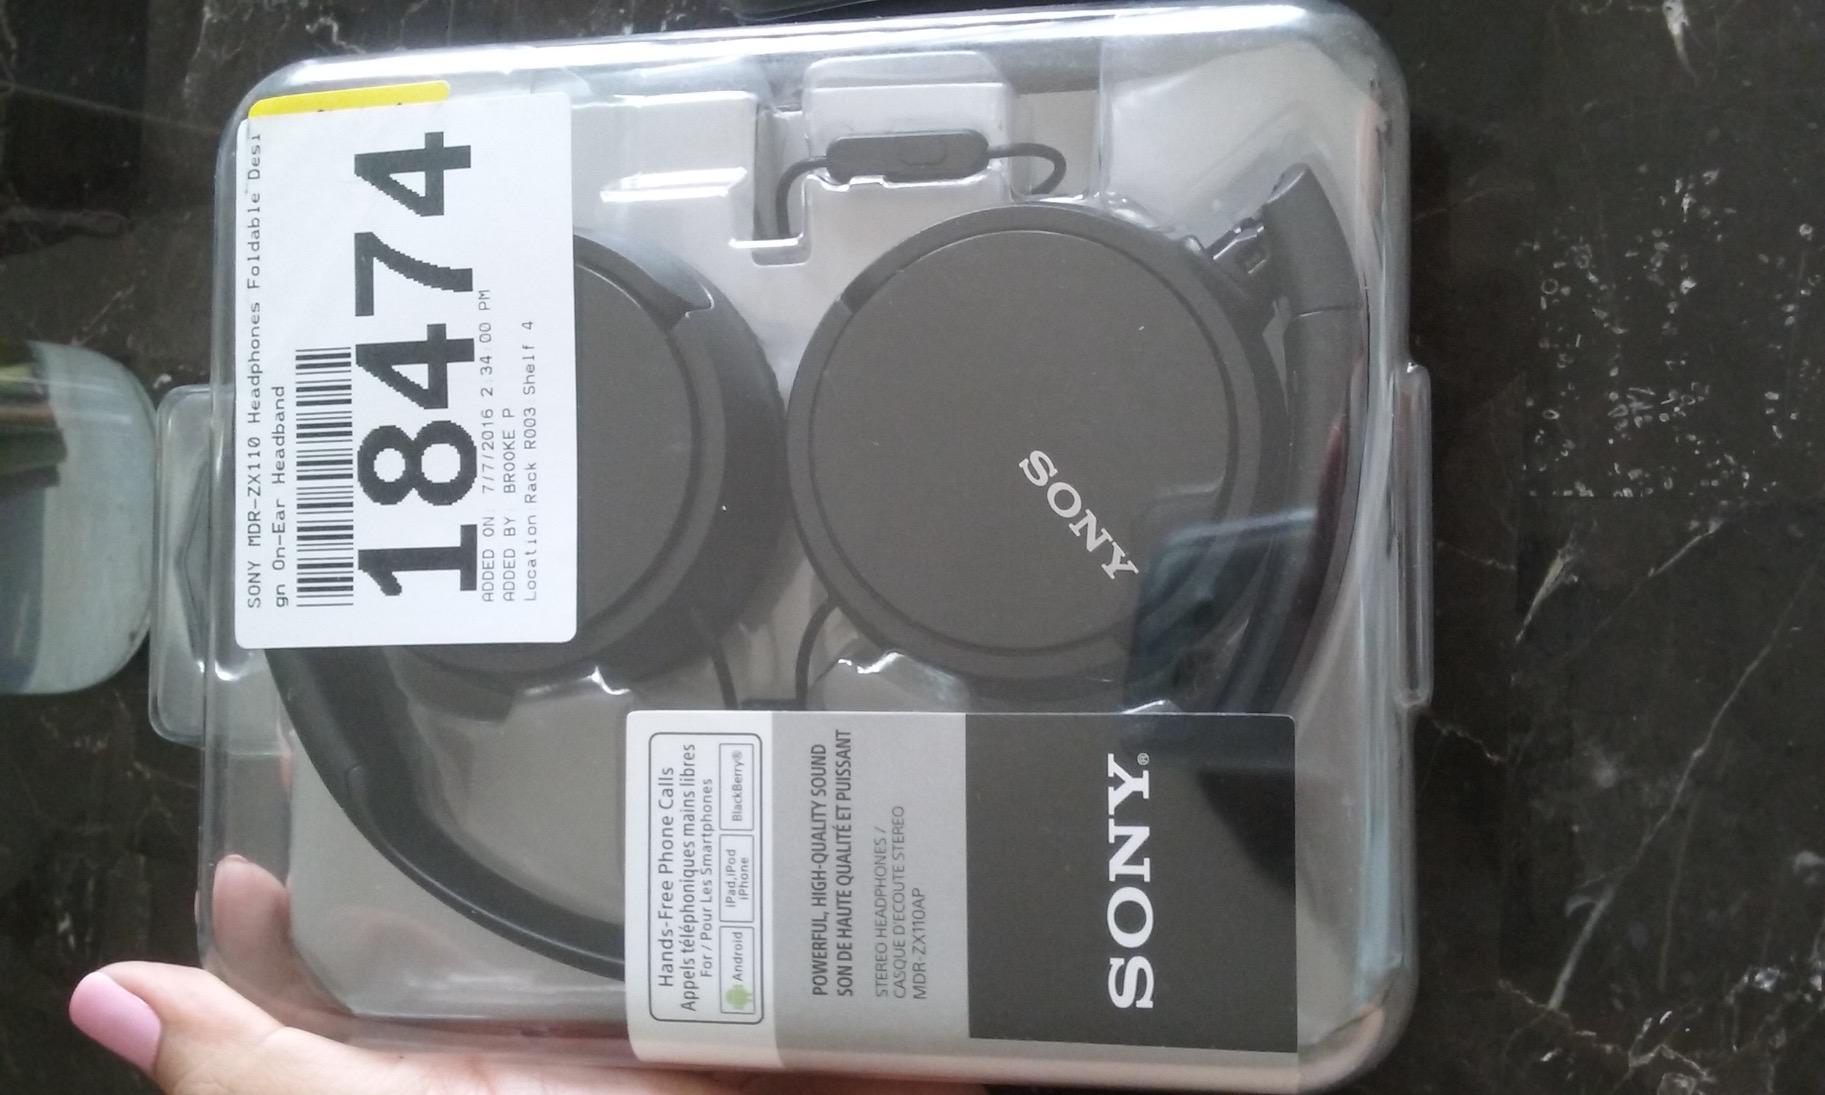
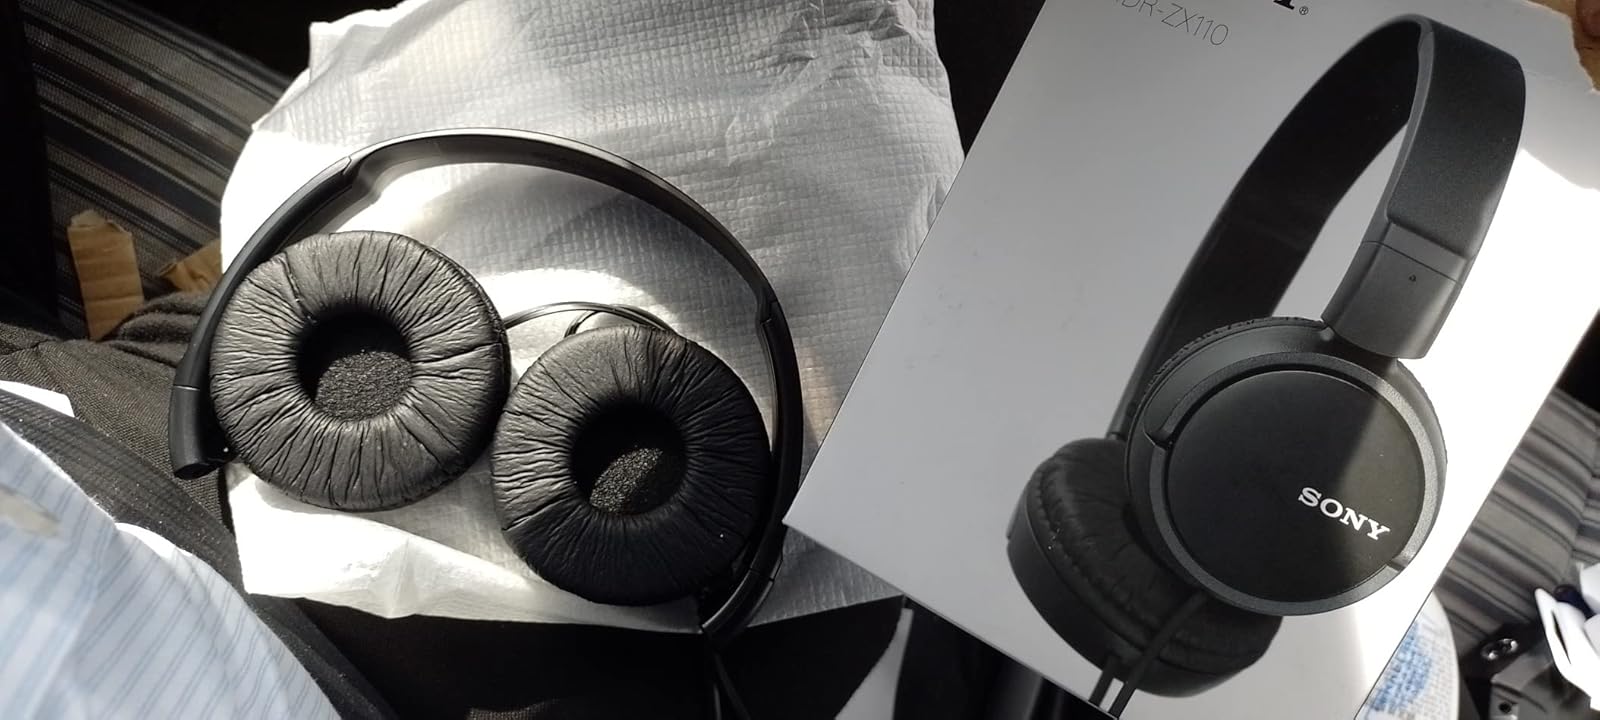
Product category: headphones
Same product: yes